Khasakkinte Itihasam

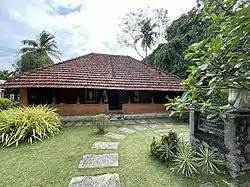
The njattupura in the compound of O. V. Vijayan Memorial at Thasarak, Palakkad

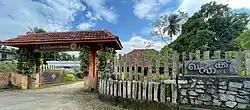
O. V. Vijayan Memorial by Kerala Government at Thasarak, Palakkad

The njattupura where protagonist Ravi ran the school was modeled on a real-life njattupura. This njattupura was a 'temporary shelter' for O. V. Vijayan during the late 1950s and 1960s. Arabikkulam, a pond that finds mention in the novel, is also located in Thasarak. An O. V. Vijayan memorial is present at Thasrak in Palakkad.